The Blockhouse

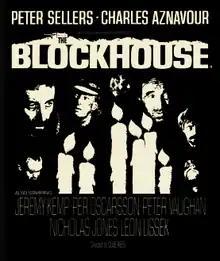
British theatrical poster

The Blockhouse is a 1973 drama film directed by Clive Rees and starring Peter Sellers and Charles Aznavour. It is based on the 1955 novel "Le Blockhaus" by Jean-Paul Clébert. It was filmed entirely in Guernsey in the Channel Islands and was entered into the 23rd Berlin International Film Festival.